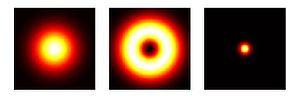
La microscopie STED est une microscopie de fluorescence à balayage dont l'illumination est mise en forme pour dépasser la limite de résolution imposée par la diffraction.